Utrecht Psalter

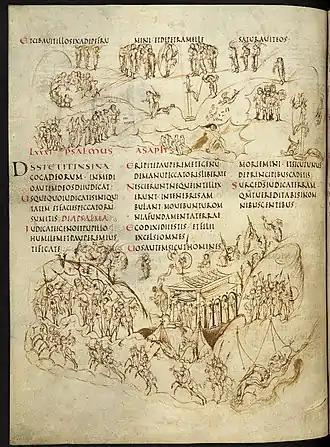
Start of Psalm 81

The Utrecht Psalter (Utrecht, Universiteitsbibliotheek, MS Bibl. Rhenotraiectinae I Nr 32.) is a ninth-century illuminated psalter which is a key masterpiece of Carolingian art; it is probably the most valuable manuscript in the Netherlands. It is famous for its 166 lively pen illustrations, with one accompanying each psalm and the other texts in the manuscript (Chazelle, 1055). The precise purpose of these illustrations, and the extent of their dependence on earlier models, have been matters of art-historical controversy. The psalter spent the period between about 1000 to 1640 in England, where it had a profound influence on Anglo-Saxon art, giving rise to what is known as the "Utrecht style". It was copied at least three times in the Middle Ages. A complete facsimile edition of the psalter was made in 1875 (Lowe, 237), and another in 1984 (Graz).